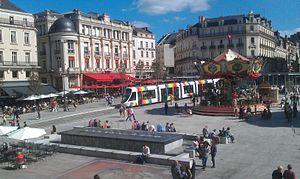
Tramway d'Angers place du Ralliement
La Place du Ralliement est une place de la ville d'Angers, située en plein centre de la ville, qui demeure le point de rassemblement et de passage de milliers d'Angevins au quotidien, ainsi que de meetings et d'événements divers. La Place du Ralliement est, depuis 2010, entièrement piétonne.
La ligne A du tramway d'Angers est la première ligne exploitée par la RATP Dev Angers, sous le nom commercial Irigo, mise en service le 25 juin 2011, entre La Roseraie, un quartier d'Angers, et Avrillé, une ville du nord de l'agglomération angevine. Au début du lancement du projet, lors de l'enquête publique, il était initialement prévu que cette inauguration se fasse en 2009. Un an après sa mise en service, la fréquentation moyenne de cette ligne était de 32 500 voyageur par jour et de 8 millions de voyages annuels. En 2017, ce dernier chiffre atteint 9,5 millions.
Cet article recense les plus grandes places urbaines, pour ce qui est de la superficie.